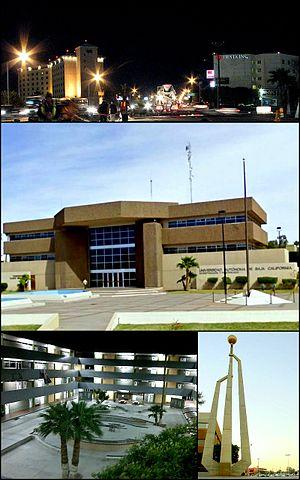
Mexicali est une ville du Mexique, chef-lieu de la municipalité du même nom et capitale de l'État de la Basse-Californie. Elle se trouve dans le nord-ouest du pays, non loin de la ville californienne de San Diego.